Pont du Mont-Blanc

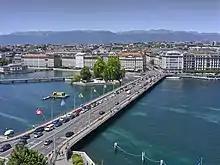
Pont du Mont-Blanc from the south, with the Rhône (left) and Lake Geneva (right)

The Pont du Mont-Blanc, sometimes anglicized as Mont Blanc Bridge, is a major bridge in Geneva. It connect the quarters of the left banks of the Rhône to those of the right banks. It is a major north–south road axis in the Canton of Geneva, since its inauguration in 1862. The bridge is about 250 metres long. The bridge is named after Mont Blanc, the highest massif in the Alps, well visible from Geneva.